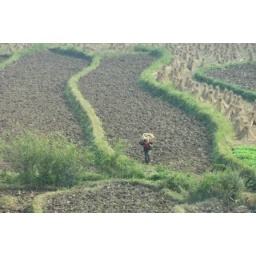
Out the bus window is row upon row of terraces, with a solitary farmer working the fields.